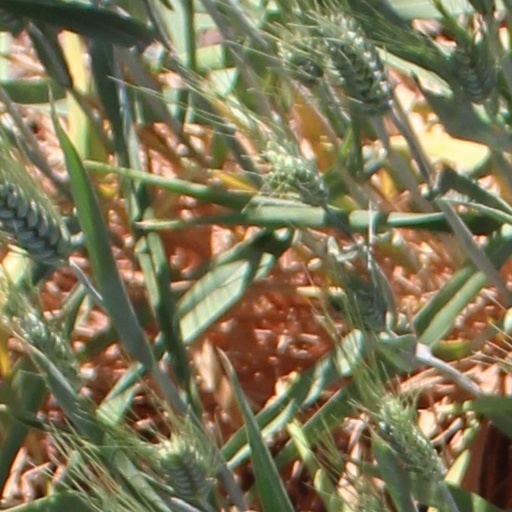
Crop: wheat